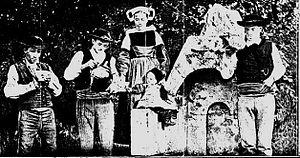
Fontaine miraculeuse sur la route de Rumengol sur la commune du Faou dans le département français du Finistère.
Cet article recense les monuments historiques du Faou dans le Finistère.
Cet article dresse la liste des fontaines protégées au titre des monuments historiques dans la région de Bretagne.
Le pardon de Rumengol est un des pèlerinages ou pardons les plus connus de Bretagne, du diocèse de Quimper dans le bourg de Rumengol à 3 km à l’est du Faou, commune dont Rumengol fait partie depuis 1970. Pardon très ancien, il ne fut que brièvement interrompu par la Révolution française.